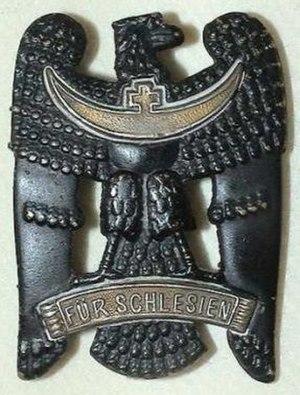
L'Aigle de Silésie était une décoration militaire de la République de Weimar, attribuée aux soldats ayant combattu dans les Freikorps lors de l'Insurrections de Silésie.